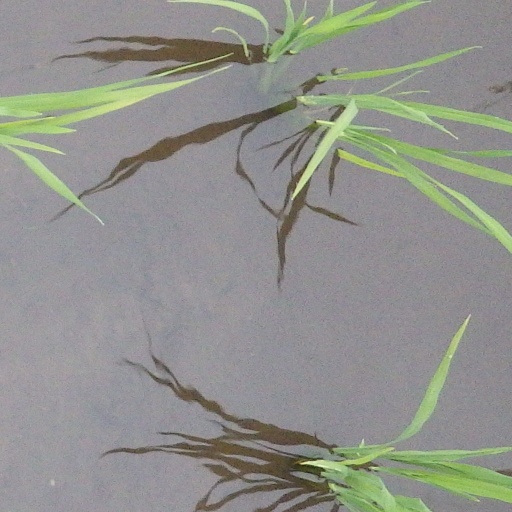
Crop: rice